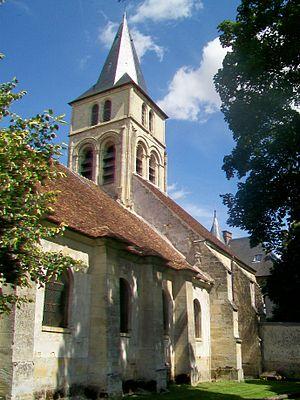
La façade sud, vue depuis le sud-ouest.
Théméricourt est une commune française située dans le département du Val-d'Oise en région Île-de-France. Ses habitants sont appelés les Théméricourtois.
L'église Notre-Dame est une église catholique paroissiale située à Théméricourt, dans le Val-d'Oise, en France. Ses parties les plus anciennes sont la croisée du transept et le clocher jusqu'à l'étage de beffroi, et peuvent être datées de la période comprise entre 1150 et 1180. Le style reflète la transition du roman vers le gothique, comme en témoignent les chapiteaux des quatre arcades autour du carré du transept et à l'ouest du chœur. Les chapelles latérales du chœur et la nef n'ont été bâties que plus tard, après que l'église fut donnée au prieuré Saint-Lô de Rouen en 1205. Ici l'architecture est caractéristique de la période gothique, mais les remaniements sont nombreux. Dans les chapelles, ils s'expliquent par des réparations à la suite de la guerre de Cent Ans et l'installation de retables devant le chevet. Dans la nef, le principal changement intervient avec son voûtement d'ogives dans le style de la Renaissance, sous le seigneur Achim d'Abos, entre 1568 et 1609. Les voûtes, aux clés richement décorées, retombent sur des consoles engagées dans les piliers au-dessus des chapiteaux du début du XIIIᵉ siècle, ce qui est une disposition assez rare.